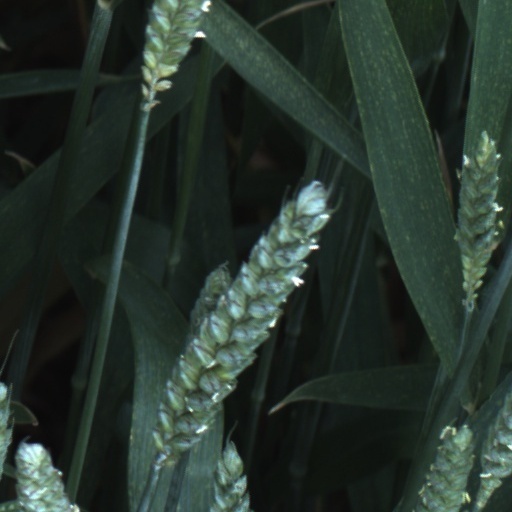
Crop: wheat